Lakshmi Narasimhar Temple, Narasinghapuram

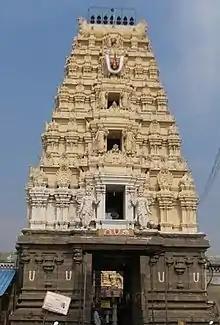

In the early period of Cholas Saivism took prominence and Vaishnavism was suppressed by it. Even amidst the situation prevailed in South India the temple of Lakshmi Narasimha enjoyed patronage and was well governed. Later at the glorious era of Vijayanagara nayaks where Vaishnavism flourished and given much importance in both politics and as a religion, the Lakhsmi Narasimha temple became important along with Sriperumbudur(Ramanujar Temple) though both are not in 108 Divyadesam. And the temple is also nearer to sriperumbudur. Vijayanagara Nayak Emperors patronised it and gave many villages as charter to the temple’s development and as well as the religion.